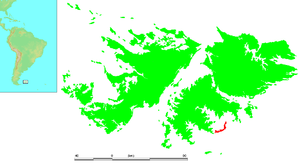
L'île Bleaker est une des îles Malouines.